Eastern Market, Washington, D.C.

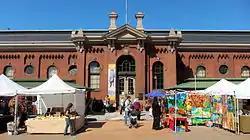
Eastern Market in 2010

The Eastern Market is a public market in the Capitol Hill neighborhood of Washington, D.C., housed in a 19th-century brick building. Eastern Market was listed on the National Register of Historic Places in 1971. It is located on 7th Street, S.E., a few blocks east of the U.S. Capitol between North Carolina Avenue SE and C Street SE. Badly damaged by an early-morning fire in 2007, the market building reopened in the summer of 2009 following an extensive renovation.